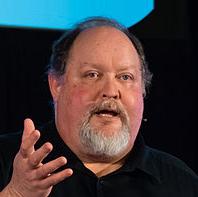
Age: 55